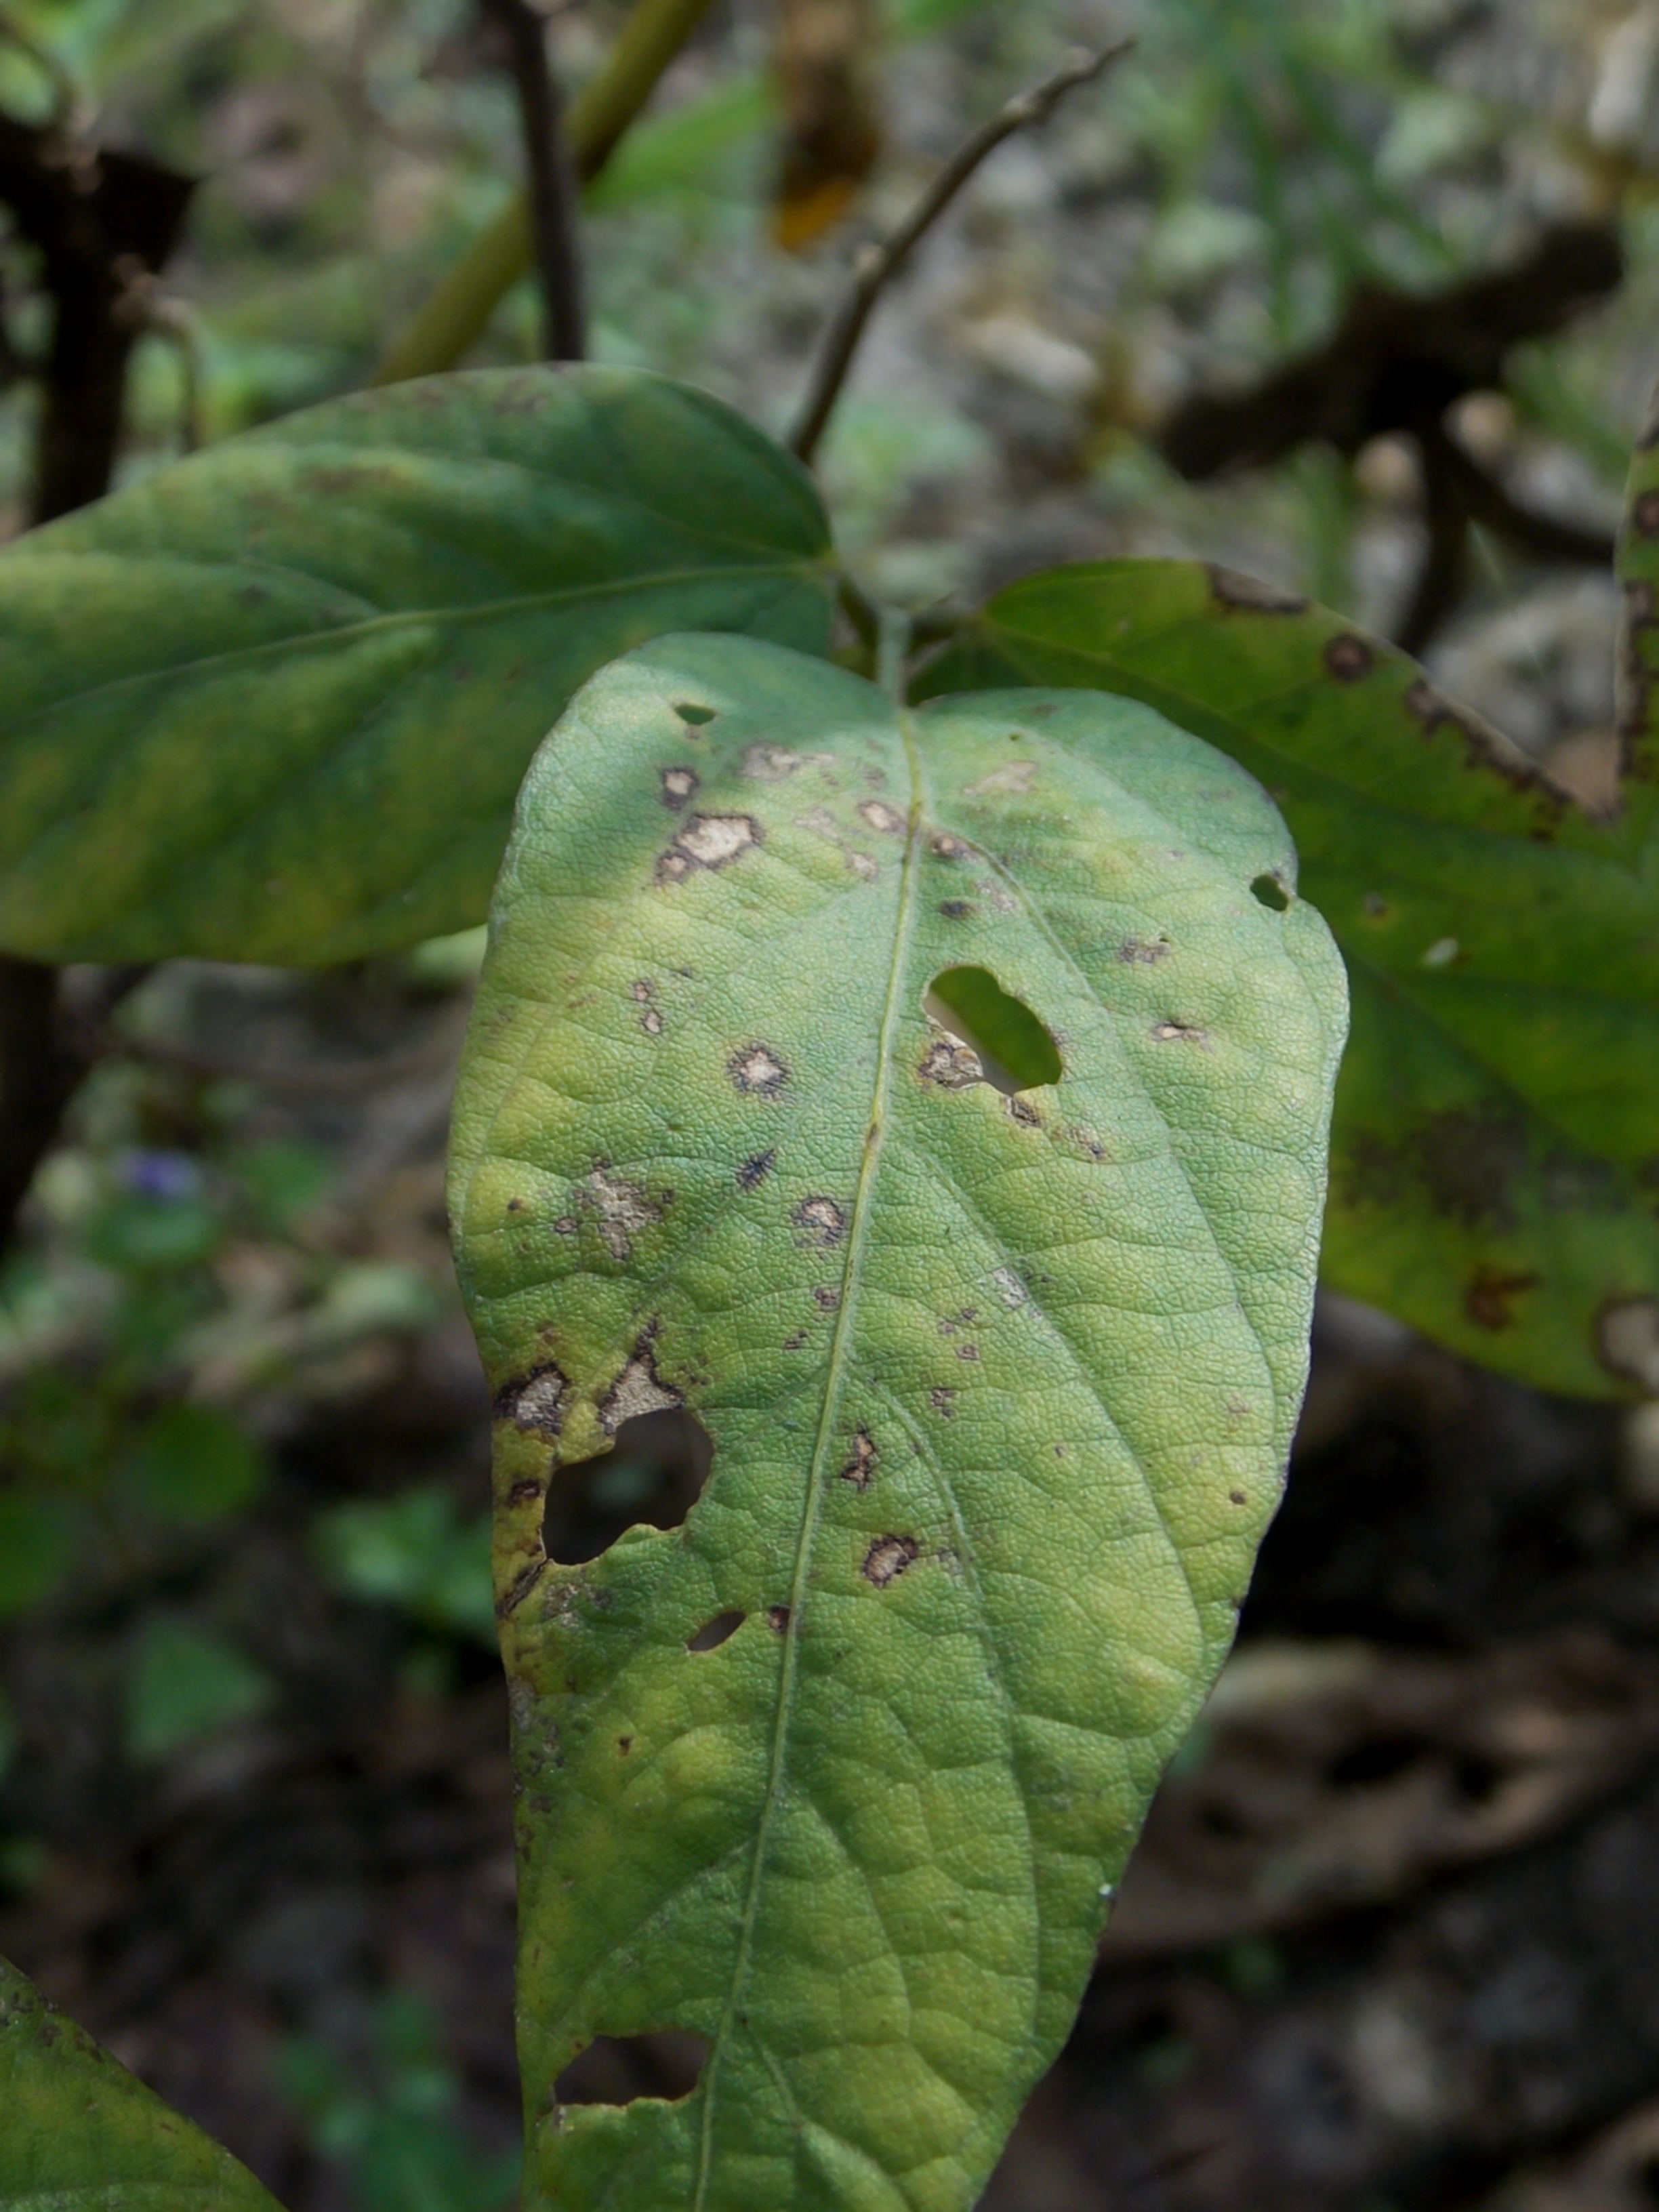
Label: Disease